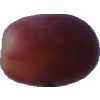
Label: pink_grape